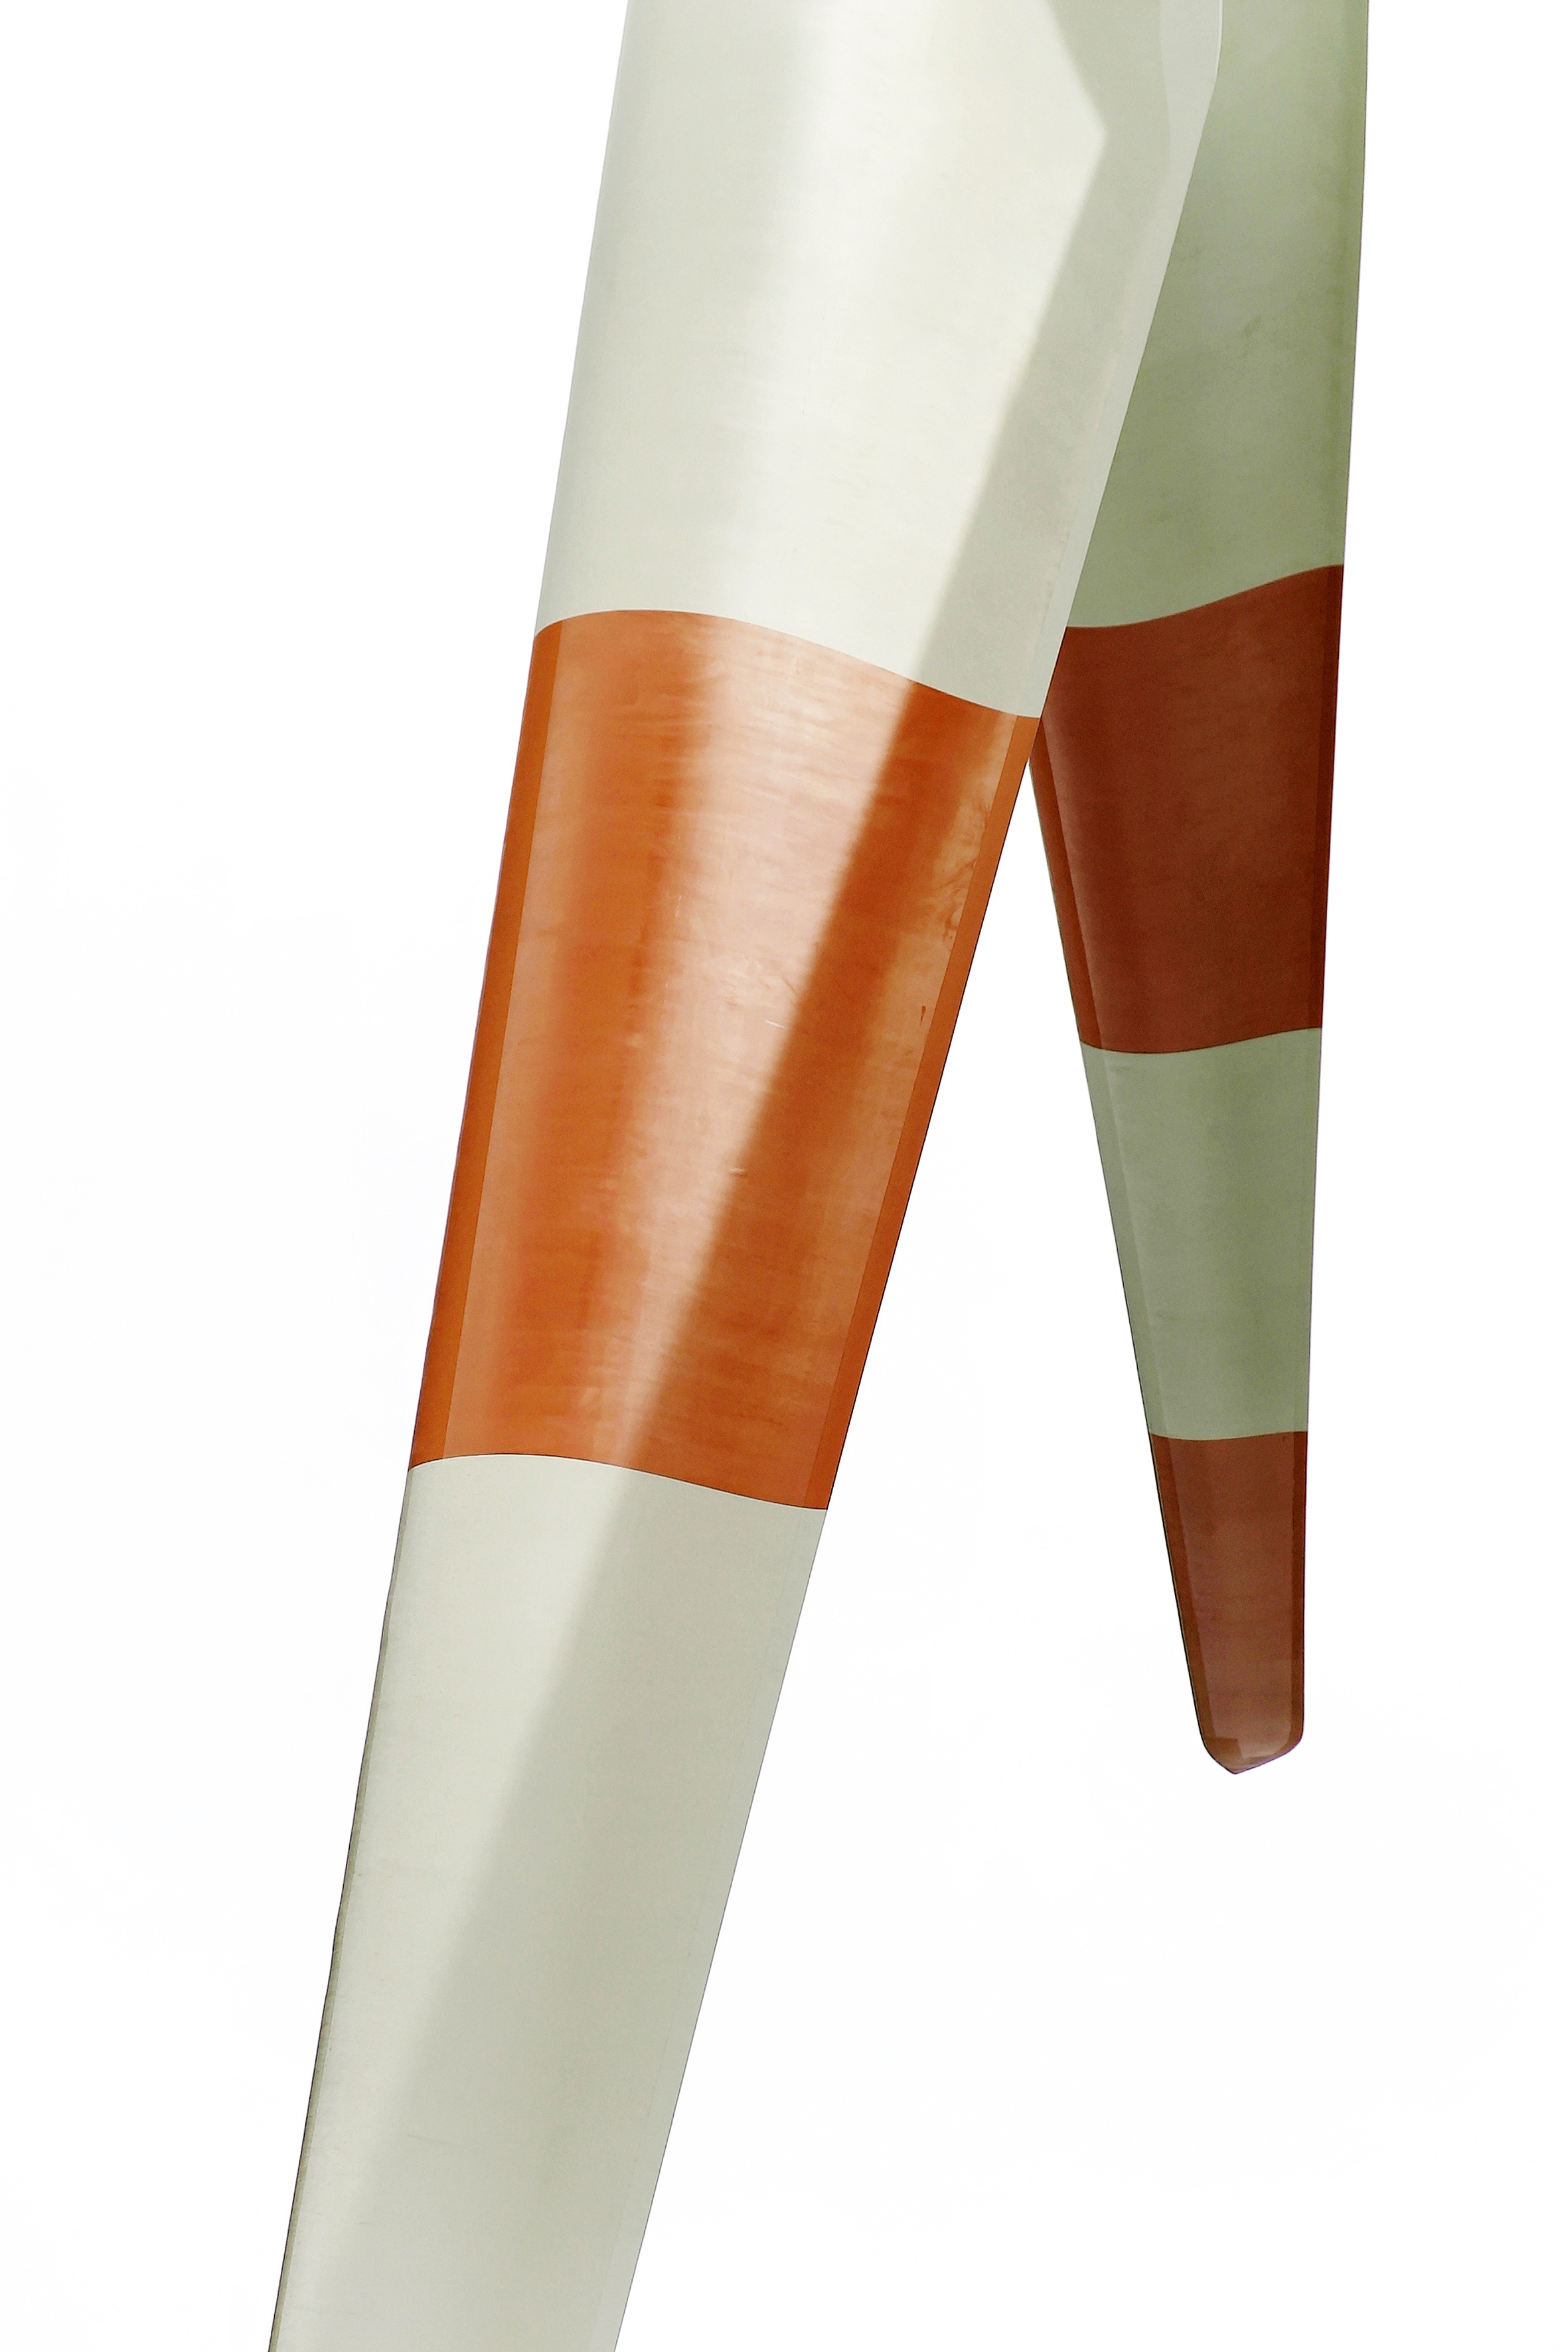
environment, orange, wind turbine, arm, pinwheel, wind energy, energy, wind power, product, current, rotor, renewable energy, propeller, energy revolution, power generation, environmental protection, environmentally friendly, environmental technology, windr der, energy production, wind power converter, wind power park